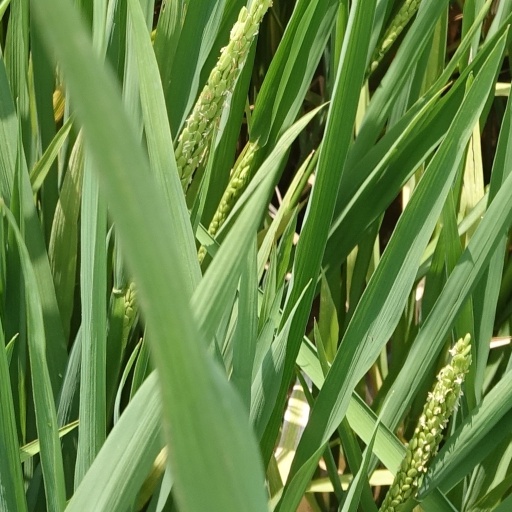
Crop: rice